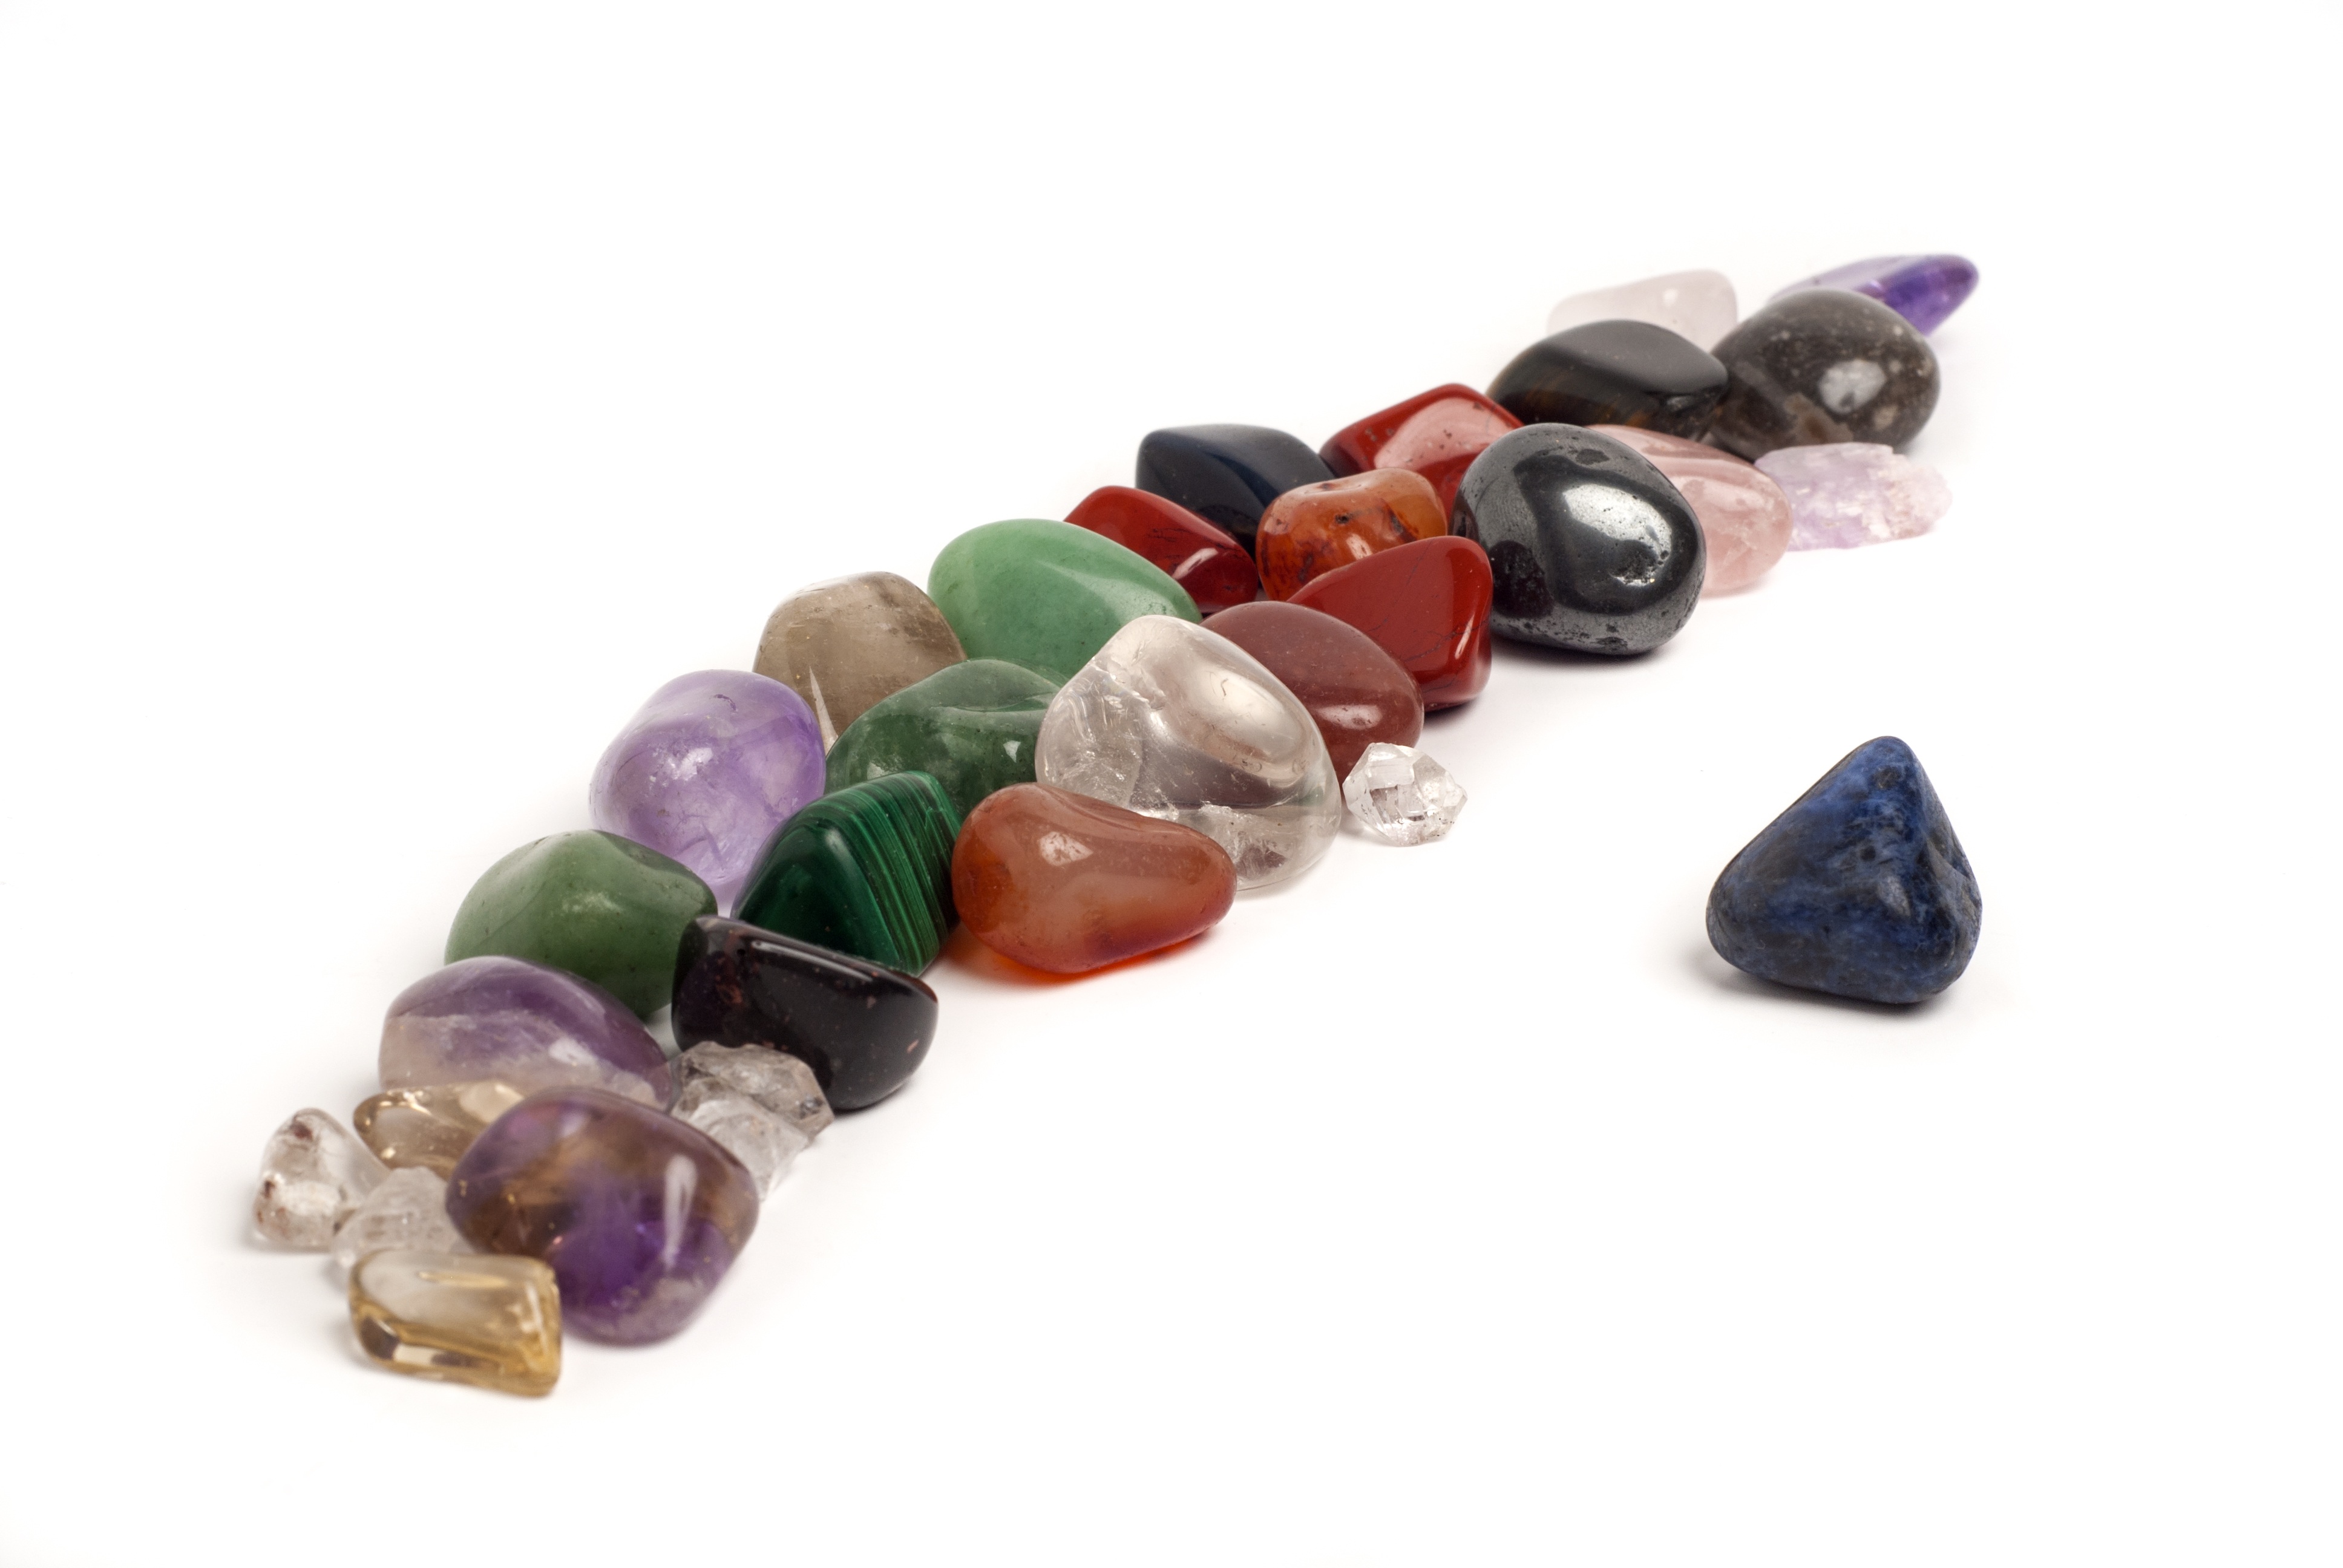
stone, bead, heal, jewellery, stones, art, amethyst, crystal, gemstone, mineral, quartz, lapis lazuli, crystals, healing, chakra, green aventurine, rose quartz, citrine, jewelry making, fashion accessory, spiritualism, carnelian, rod jasper